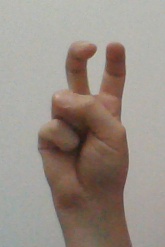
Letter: toot